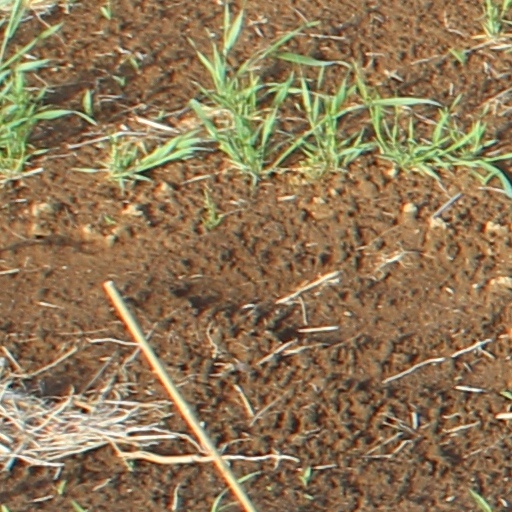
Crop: wheat